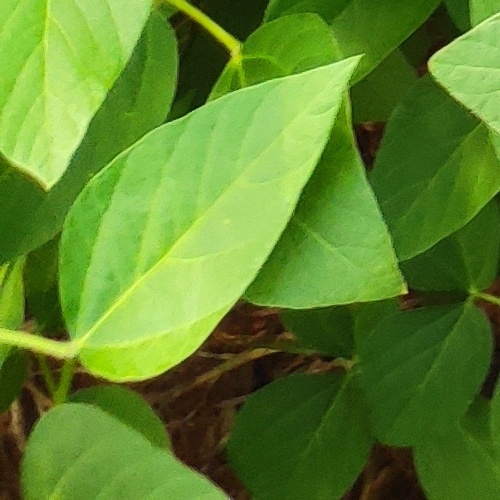
Label: Healthy